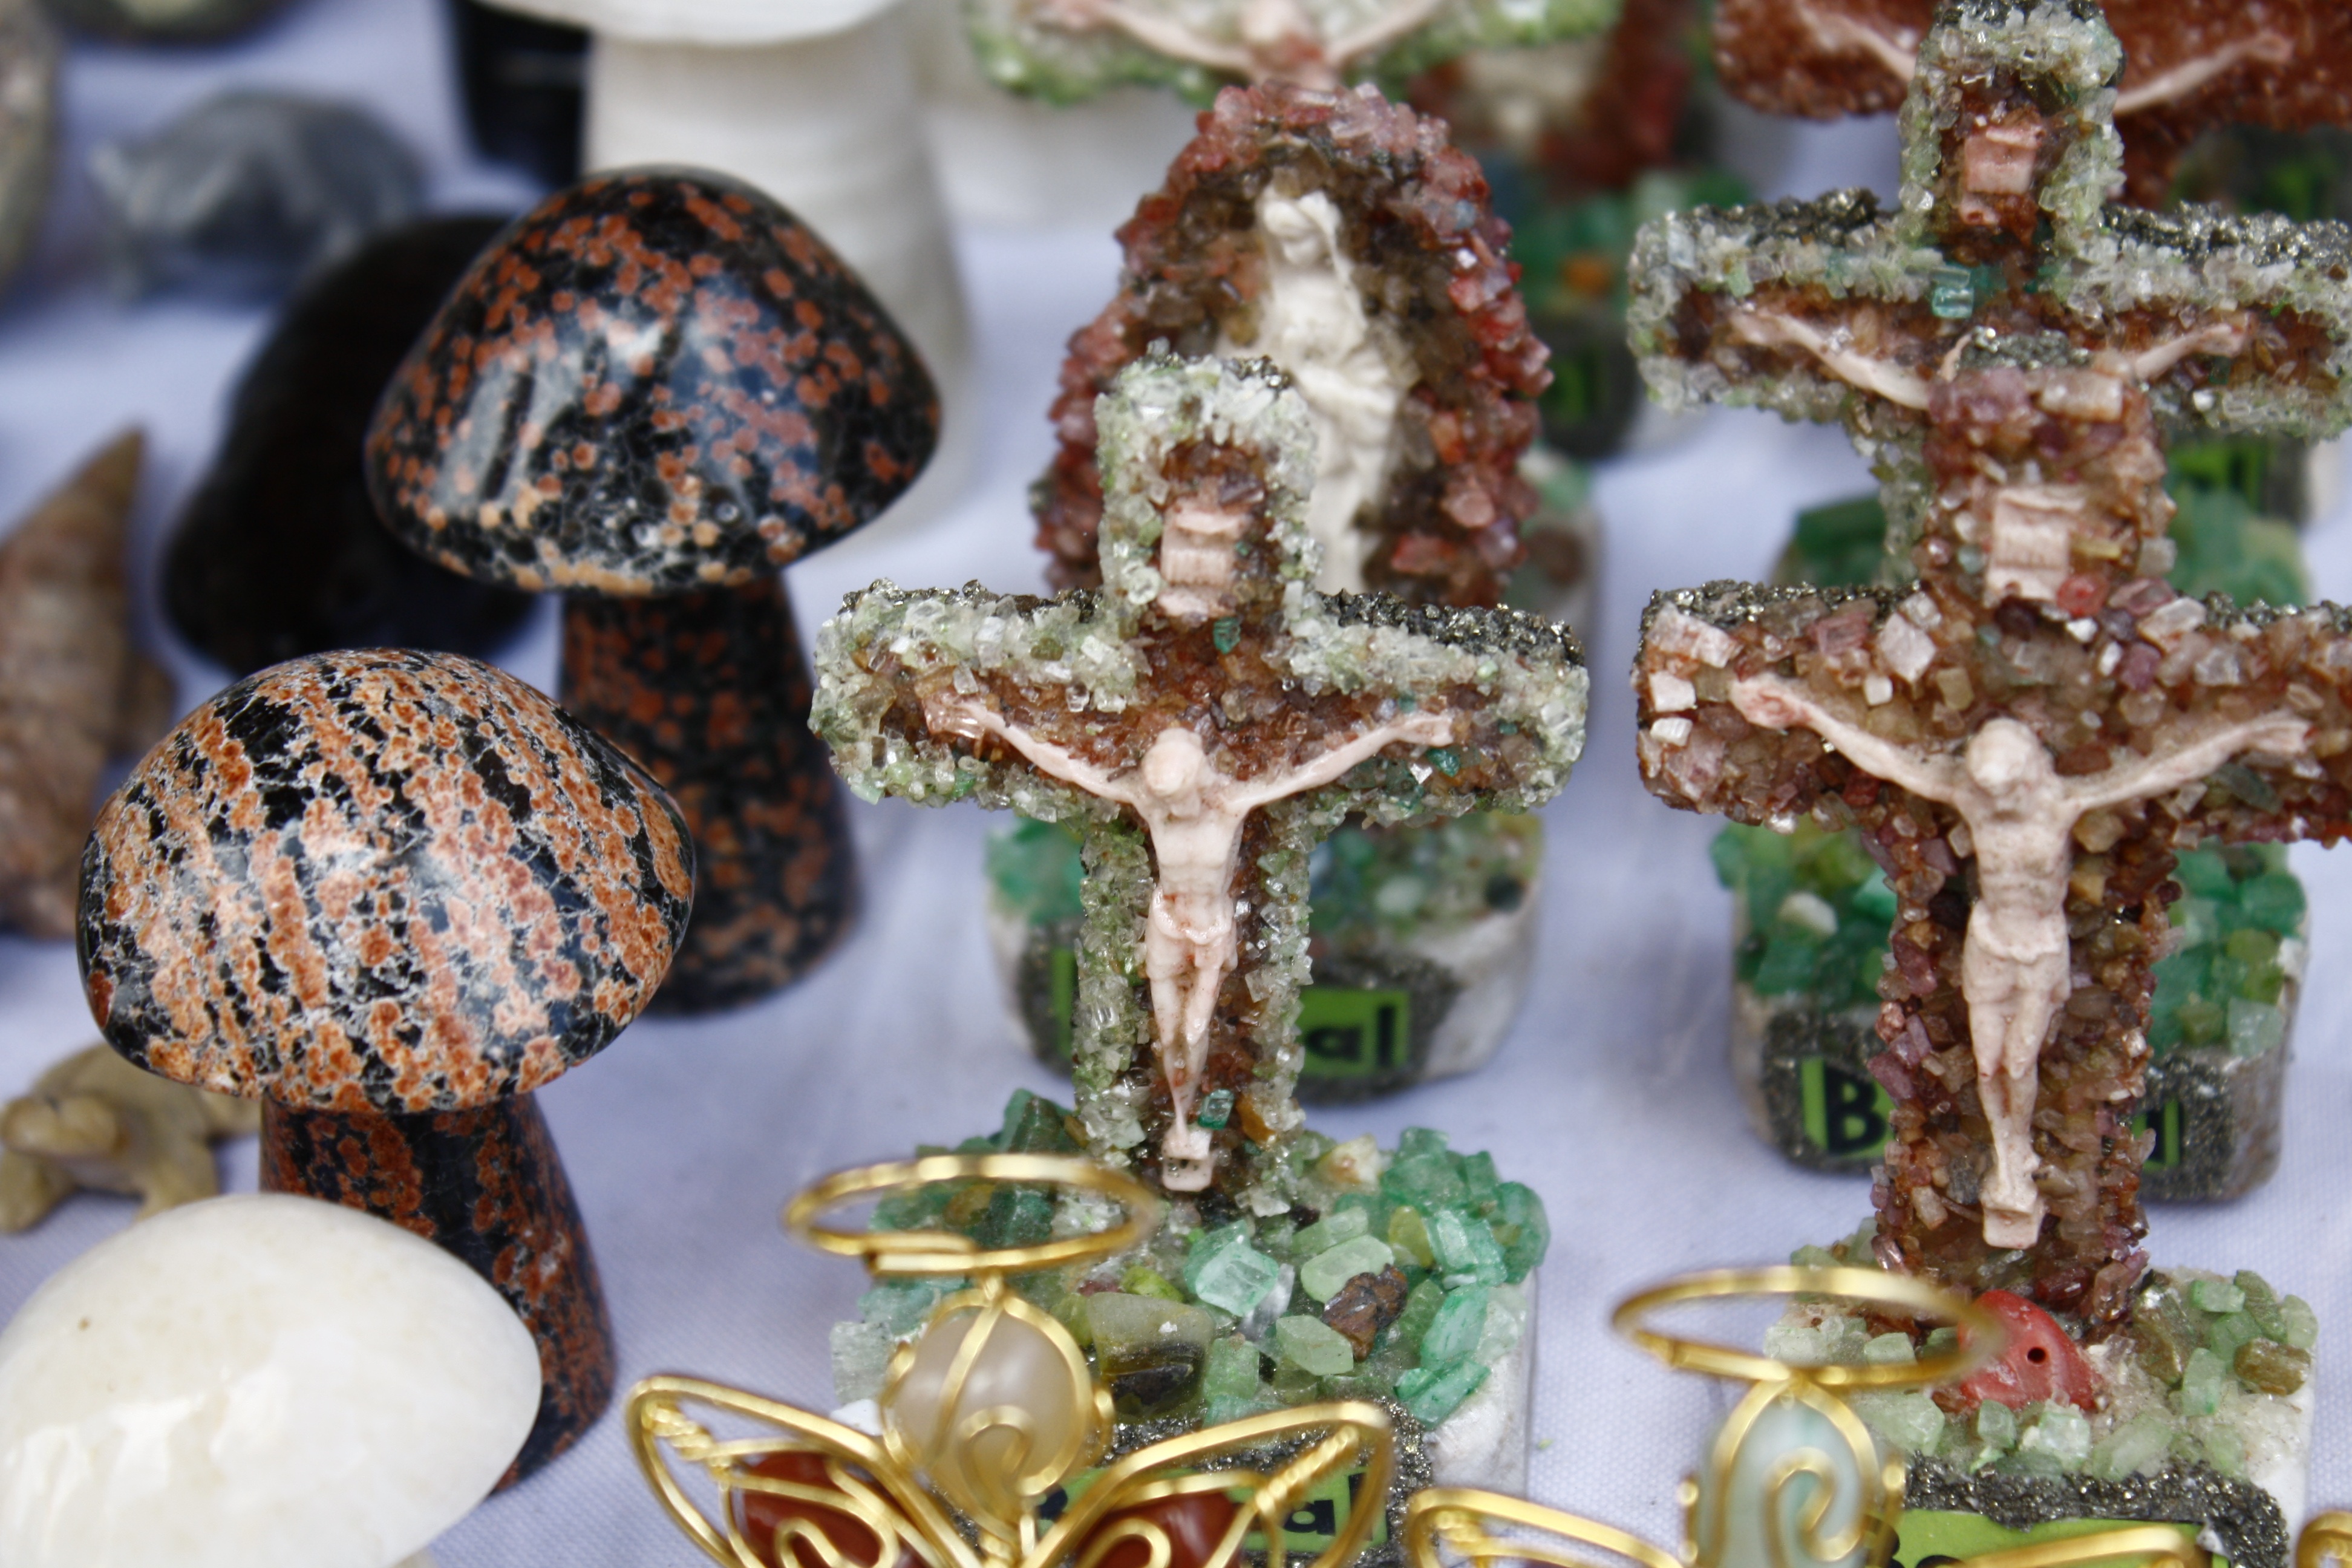
street, food, cross, cruz, sell, quartz, religious item, esotericism